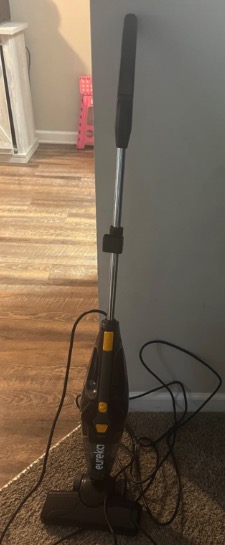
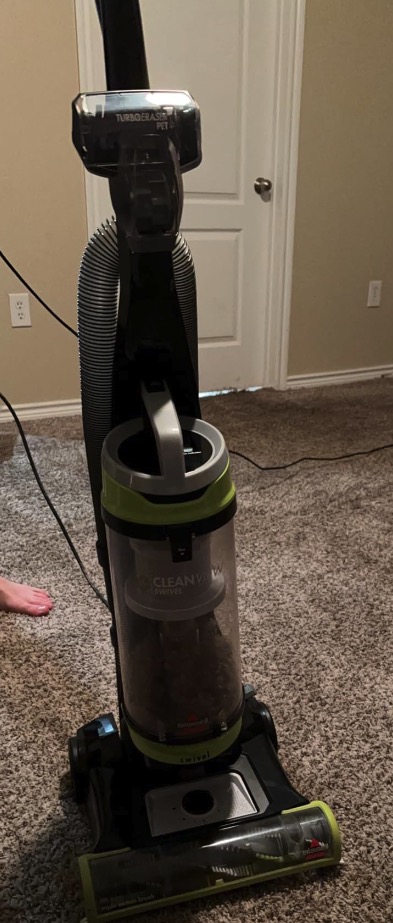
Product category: items_vacuum
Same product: no